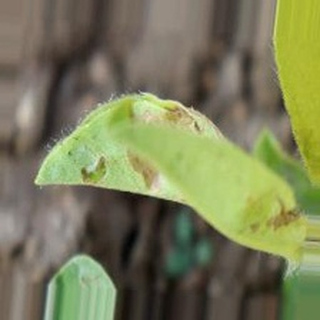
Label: groundnut_nutrition_deficiency